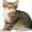
Label: cat